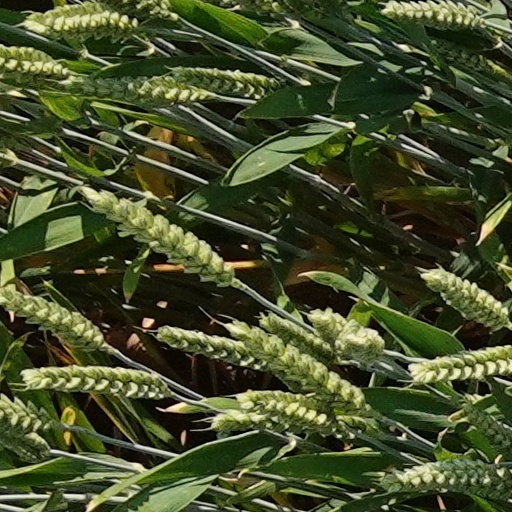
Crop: wheat